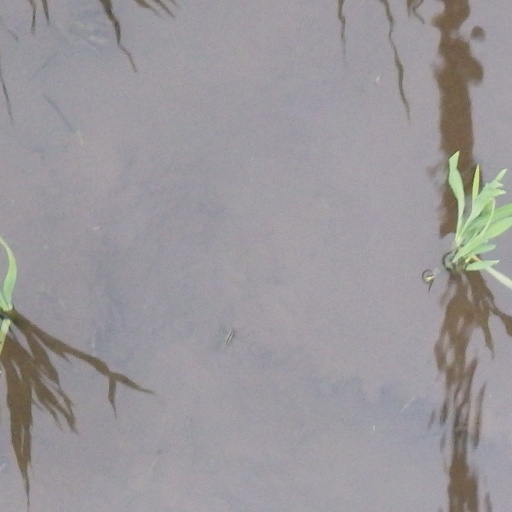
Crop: rice